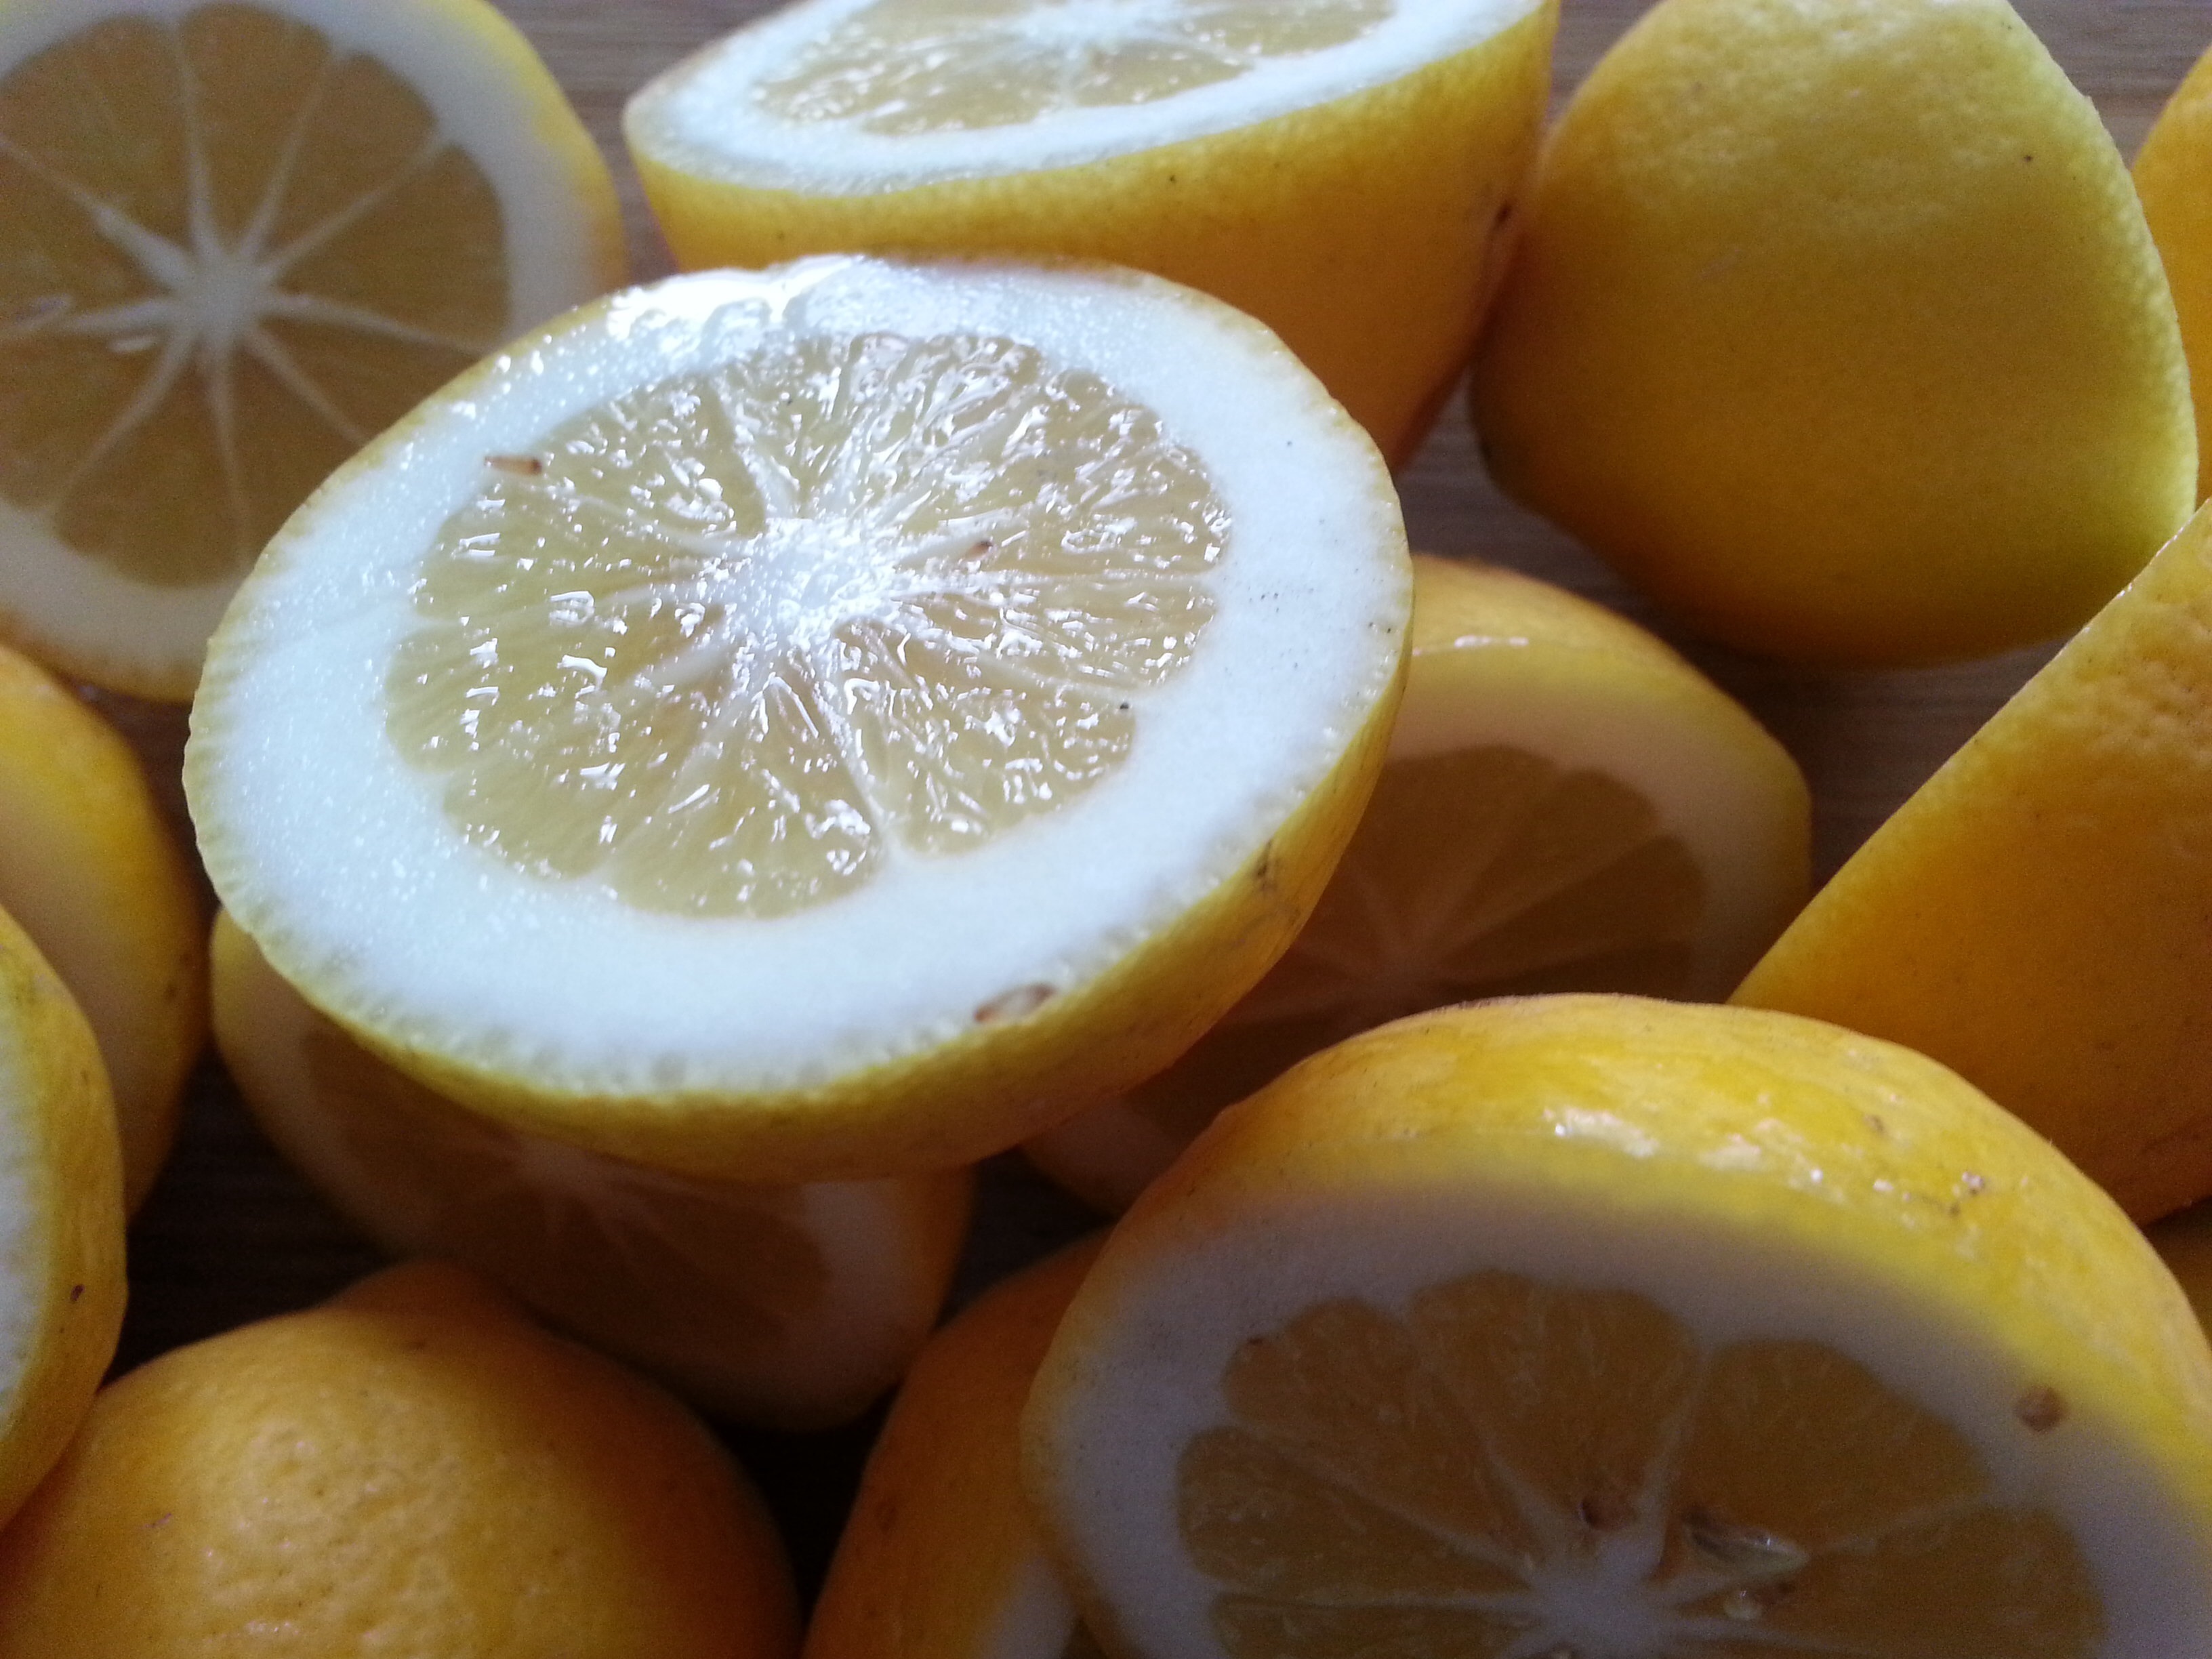
plant, white, fruit, orange, food, produce, fresh, yellow, lifestyle, juicy, healthy, slice, lemon, detox, citron, citrus, sour, lemons, flowering plant, bitter orange, land plant, sweet lemon, meyer lemon, tangelo